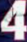
Number: 4